Mgwagwa Gamedze

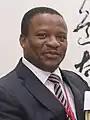
Gamedze in 2017

Mgwagwa Gamedze is a statesman from Eswatini who served as acting Prime Minister of Eswatini from 28 September 2023 to 4 November 2023. He was succeeded by Russell Dlamini, the former CEO of the National Disaster Management Agency.